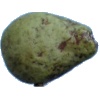
Label: pear_stone